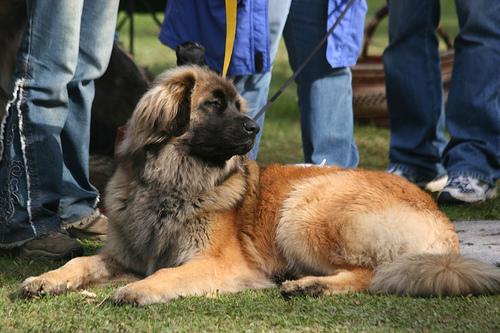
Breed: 214-n000019-Leonberg